Three's a Crowd (musical)

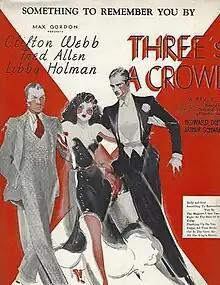
Sheet music

Three's A Crowd is a 1930 Broadway revue with lyrics by Howard Dietz and others, and music by Arthur Schwartz and others. It was “put together” by Howard Dietz, and produced by Max Gordon.